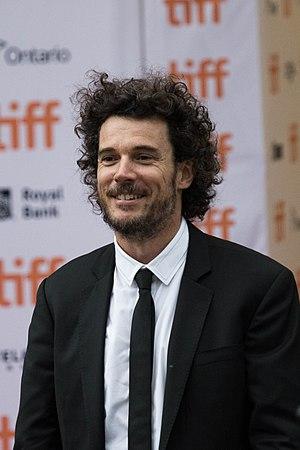
Garth Davis est un réalisateur australien.